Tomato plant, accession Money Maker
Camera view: horizontal (90 deg, fisheye); turntable rotation: 150 degrees
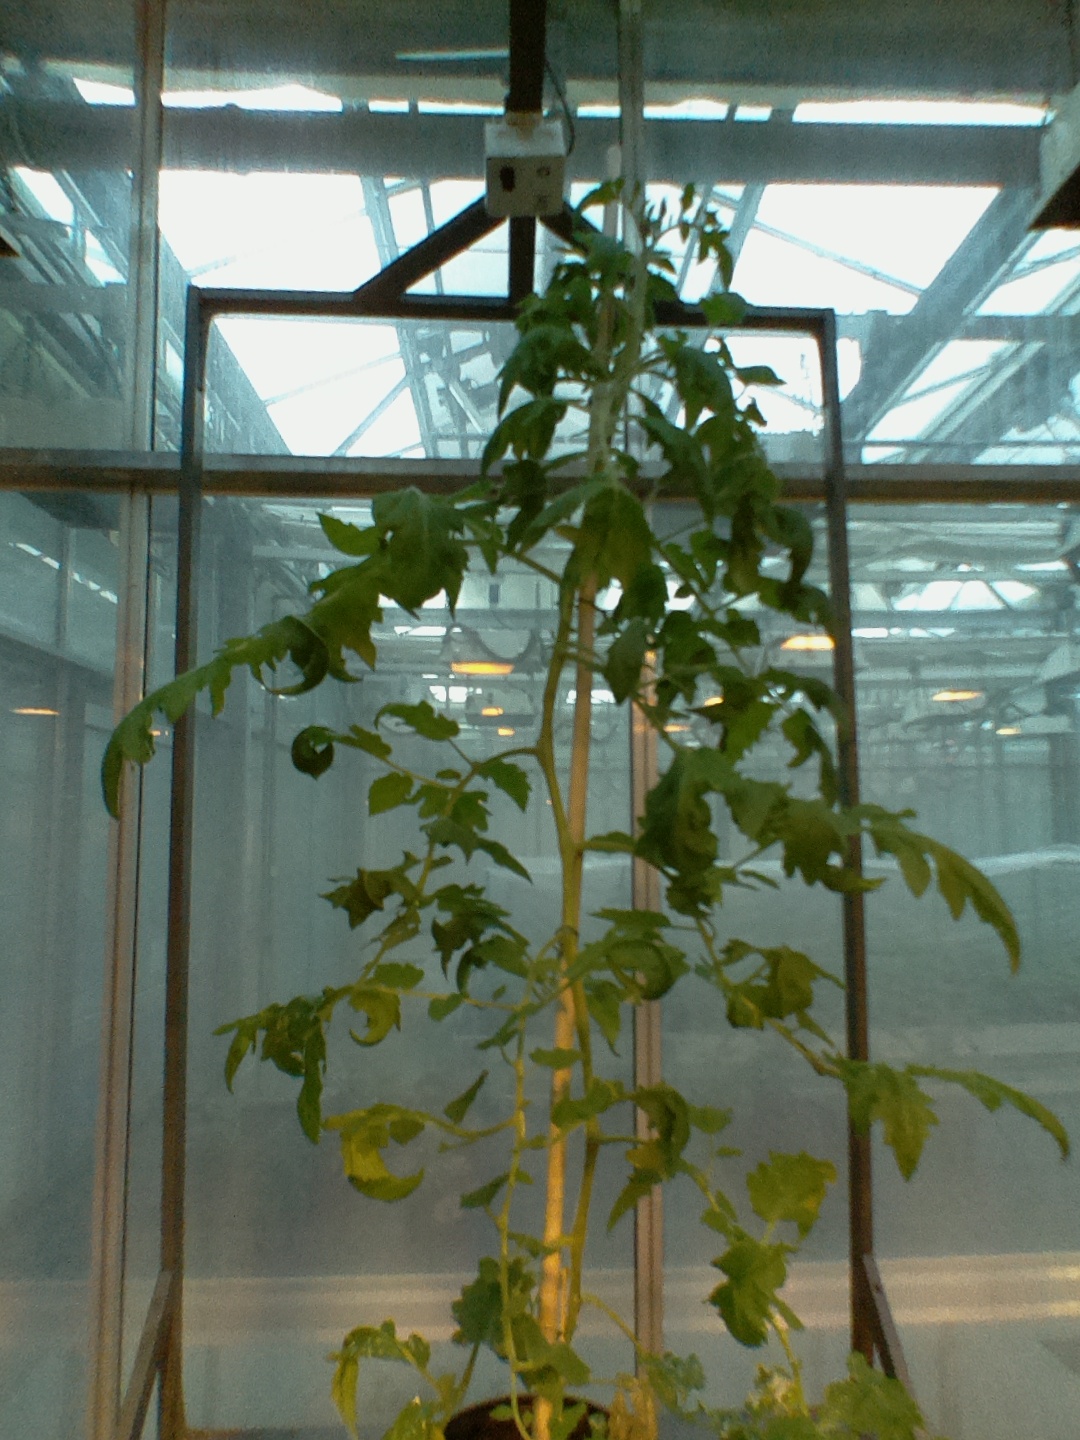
BBCH growth stage 59: 9 or more inflorescences visible